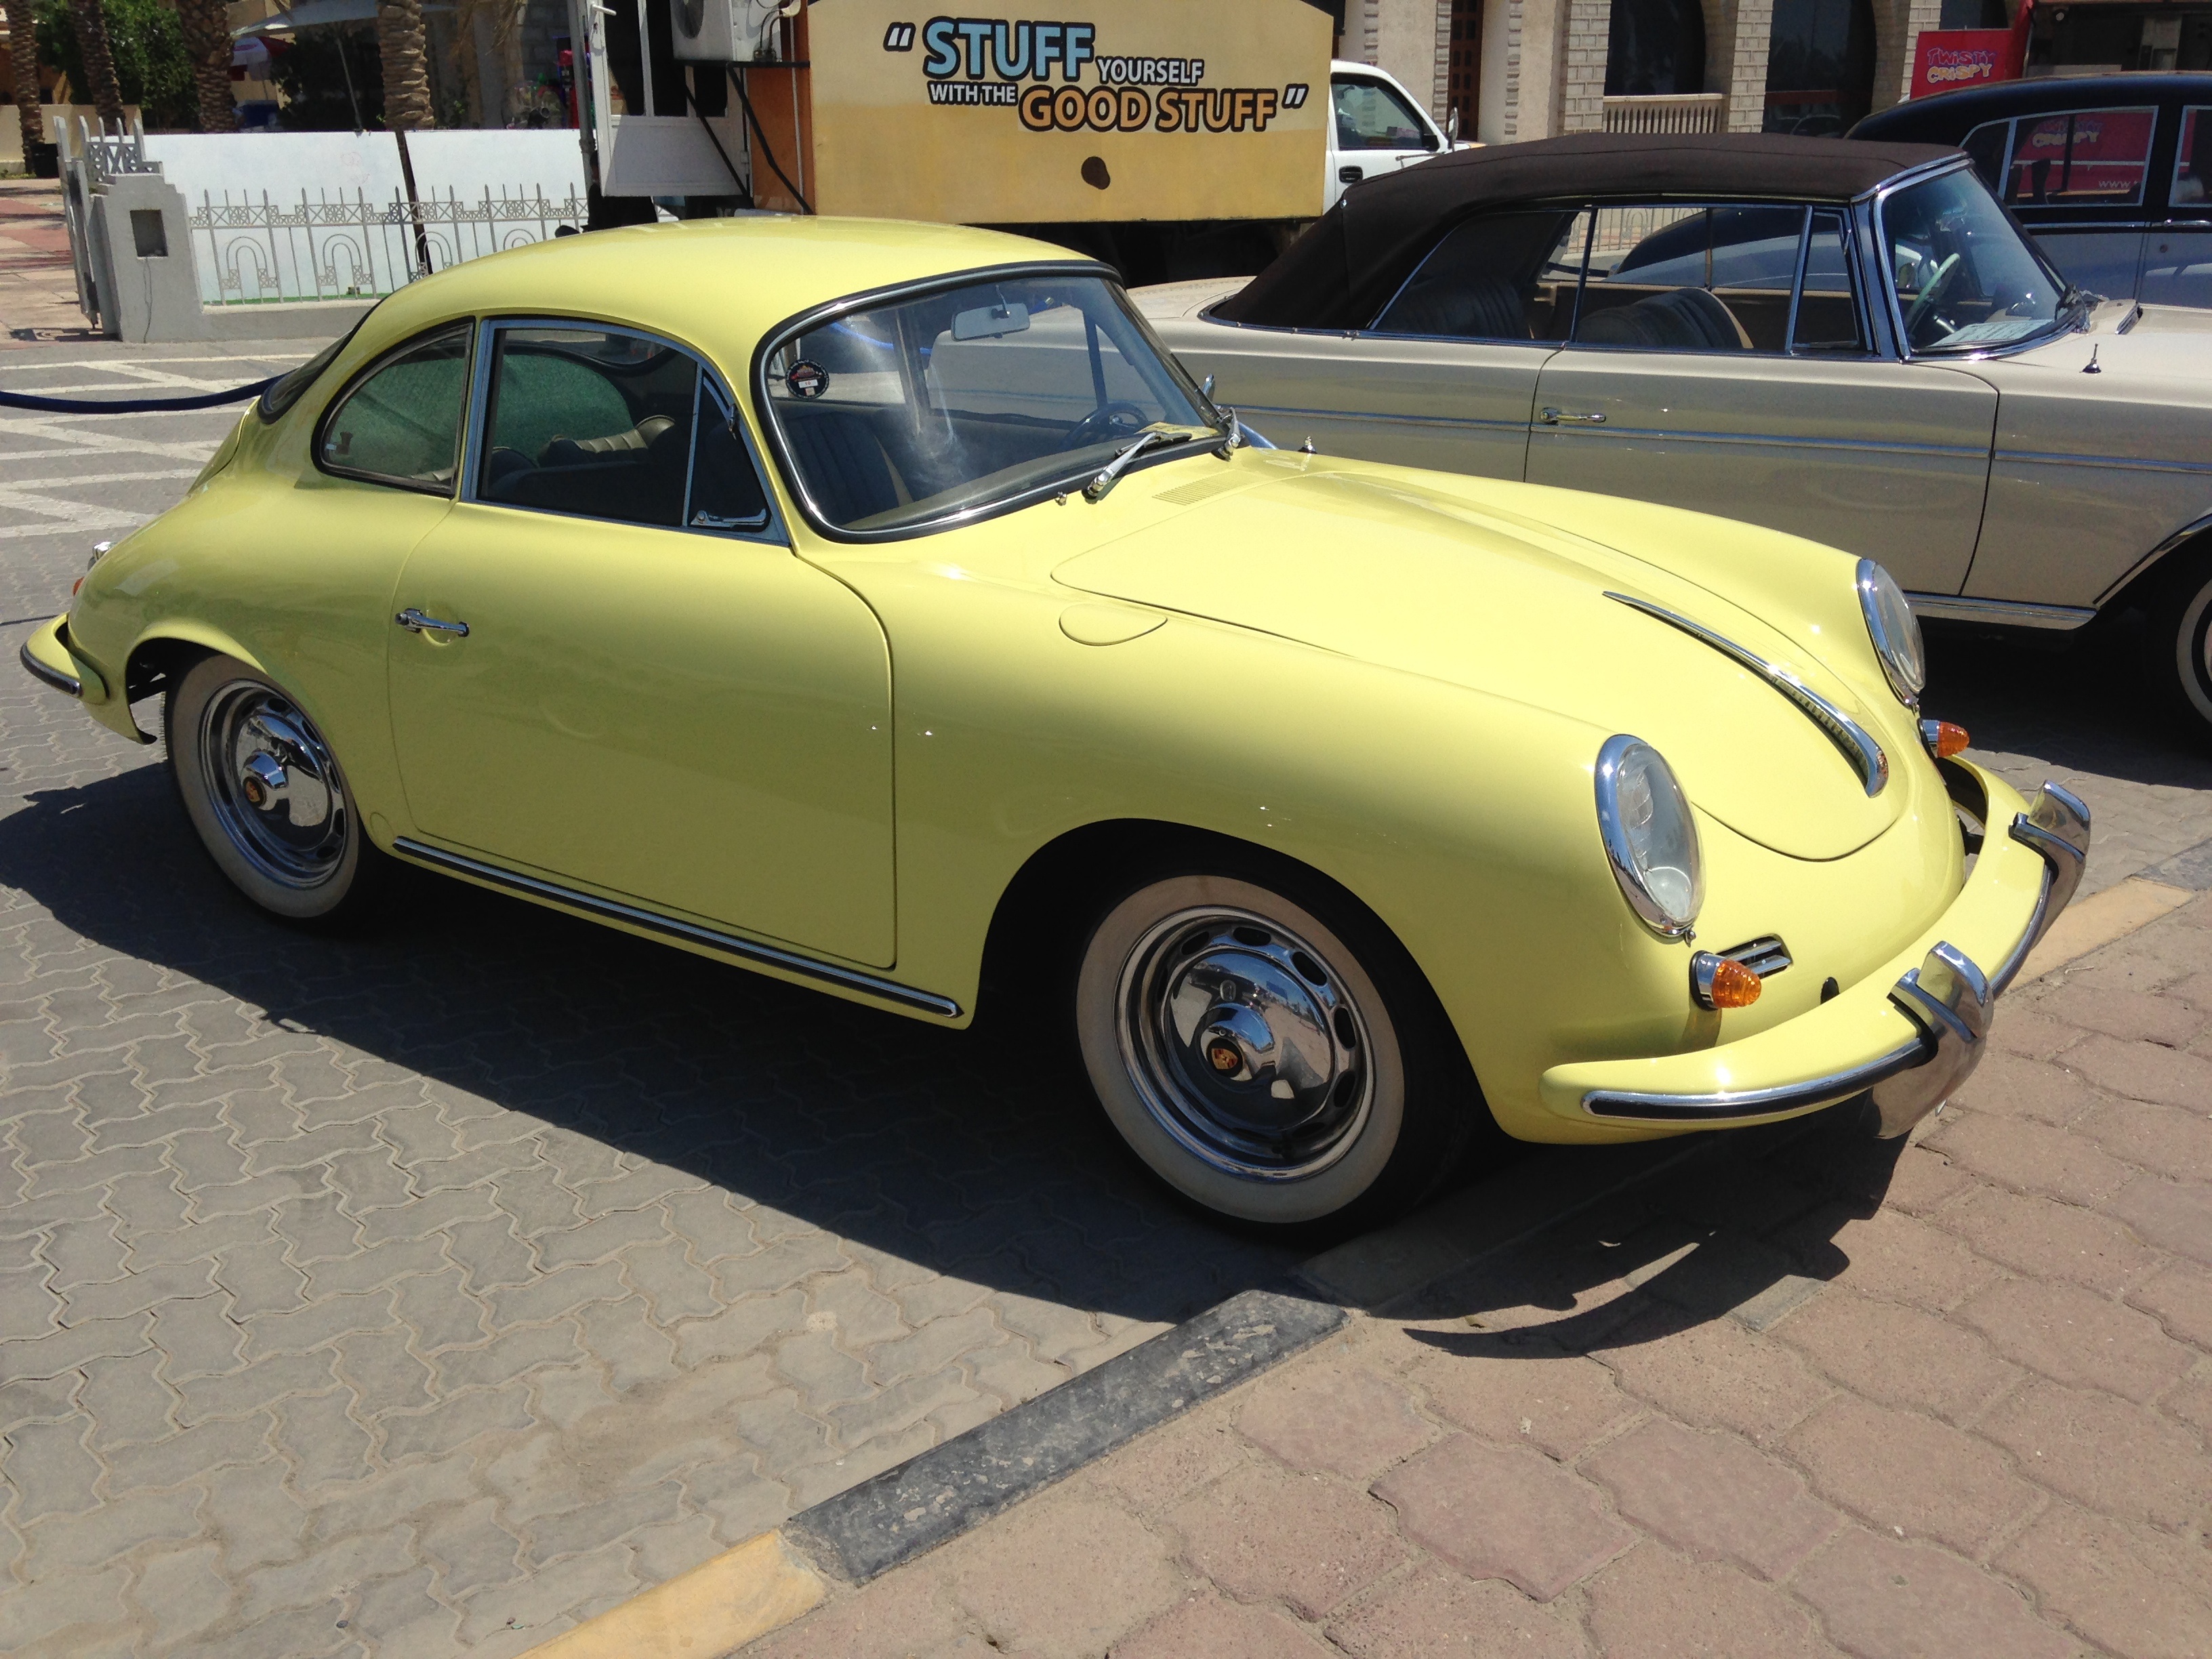
car, wheel, vehicle, sports car, porsche, antique car, city car, land vehicle, volkswagen beetle, porsche 356, automobile make, compact car, automotive design, subcompact car, porsche 912, porsche 911 classic, porsche 356 1